Molineux Stadium

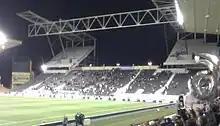
The partially built Stan Cullis stand in October 2011

In 2003, the John Ireland Stand was renamed the Steve Bull Stand (in honour of the club's record goalscorer) and, at the same time, the south-west corner of the ground was filled with 900 temporary seats, known as the Graham Hughes Stand, which, until their removal in the summer of 2006, raised the Molineux capacity to 29,400. This seating area – now officially named the Wolves Community Trust Stand – was again added on the club's return to the top flight in 2009, which lifted the capacity to 29,195 before the club began its redevelopment of the stadium in summer 2011. In August 2015, the Jack Harris Stand was renamed the Sir Jack Hayward Stand in honour of Steve Morgan's predecessor as the club's owner, who had died earlier that year.